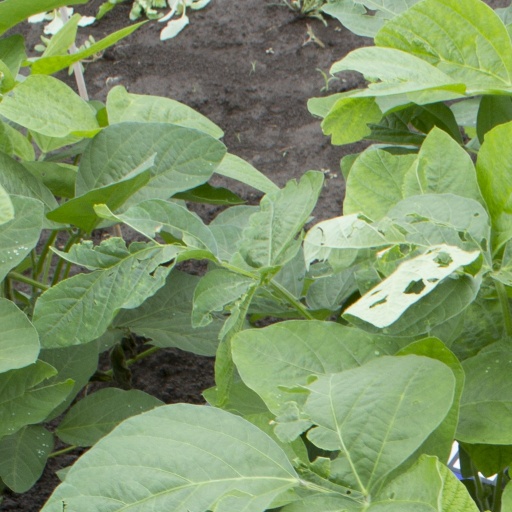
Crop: soybean